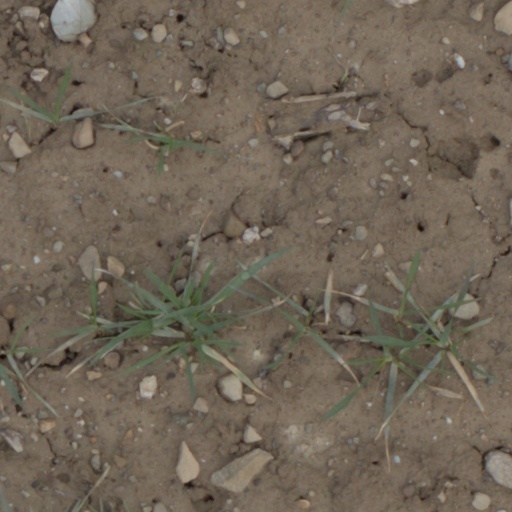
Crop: wheat